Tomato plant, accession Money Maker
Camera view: bottom (45 deg); turntable rotation: 180 degrees
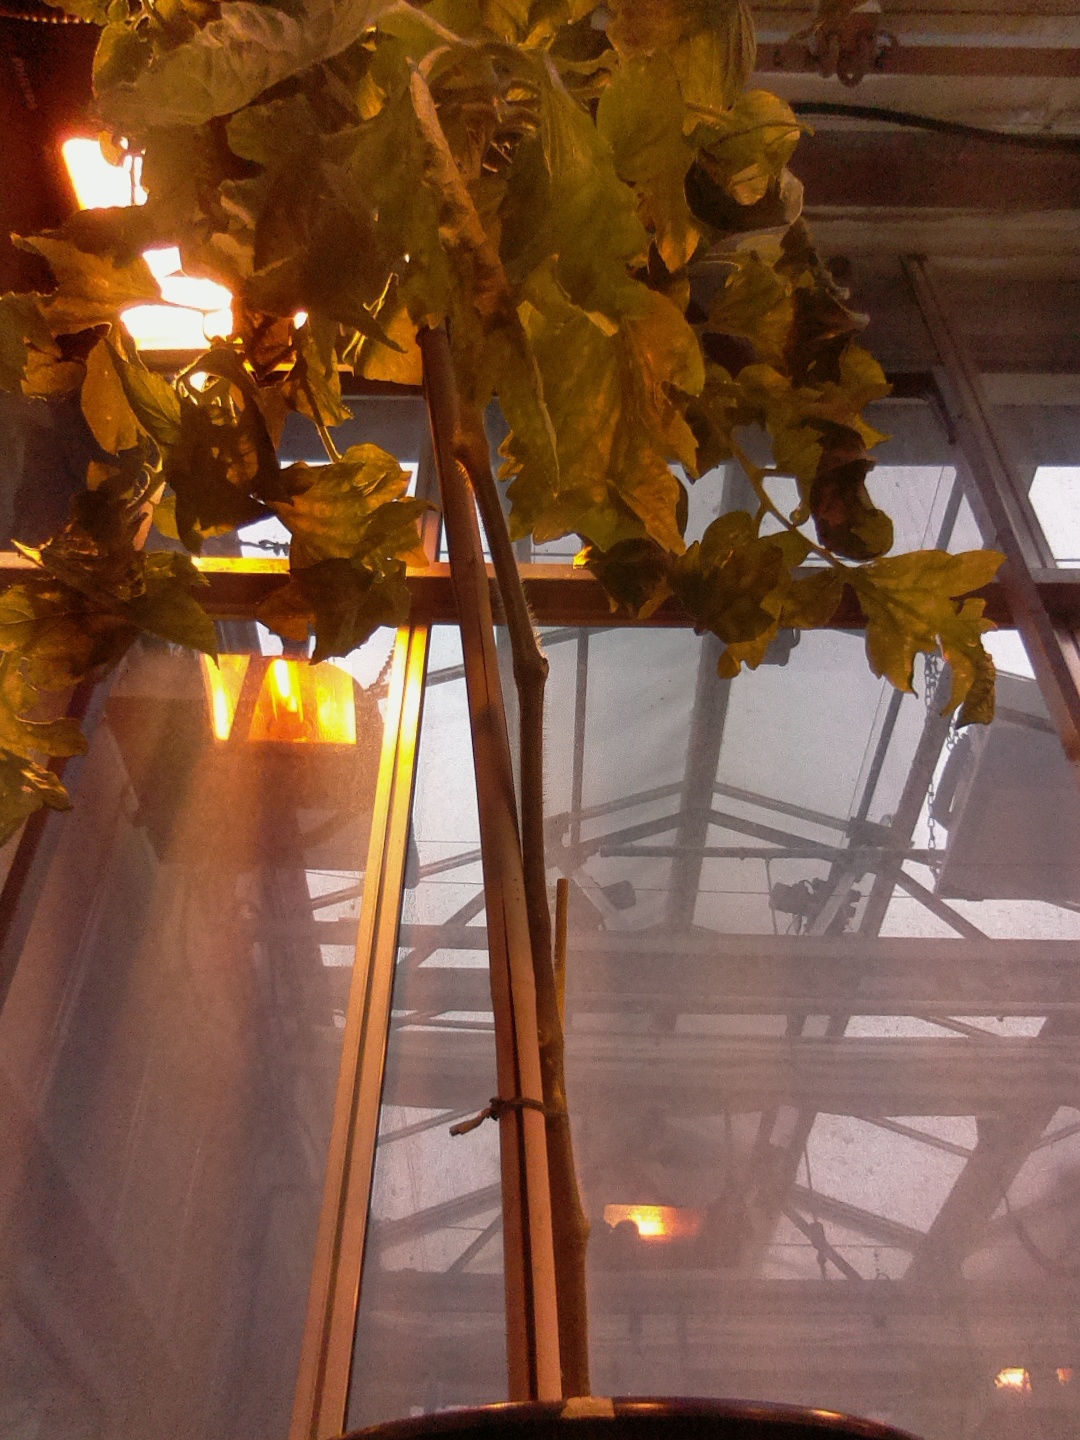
BBCH growth stage 73: 30%-40% of final fruit size